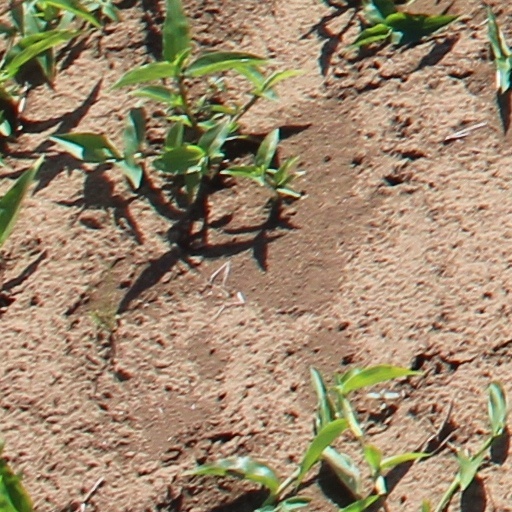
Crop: wheat